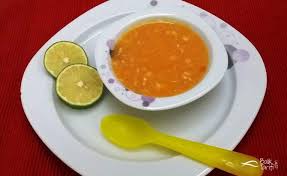
Label: tarhana_soup